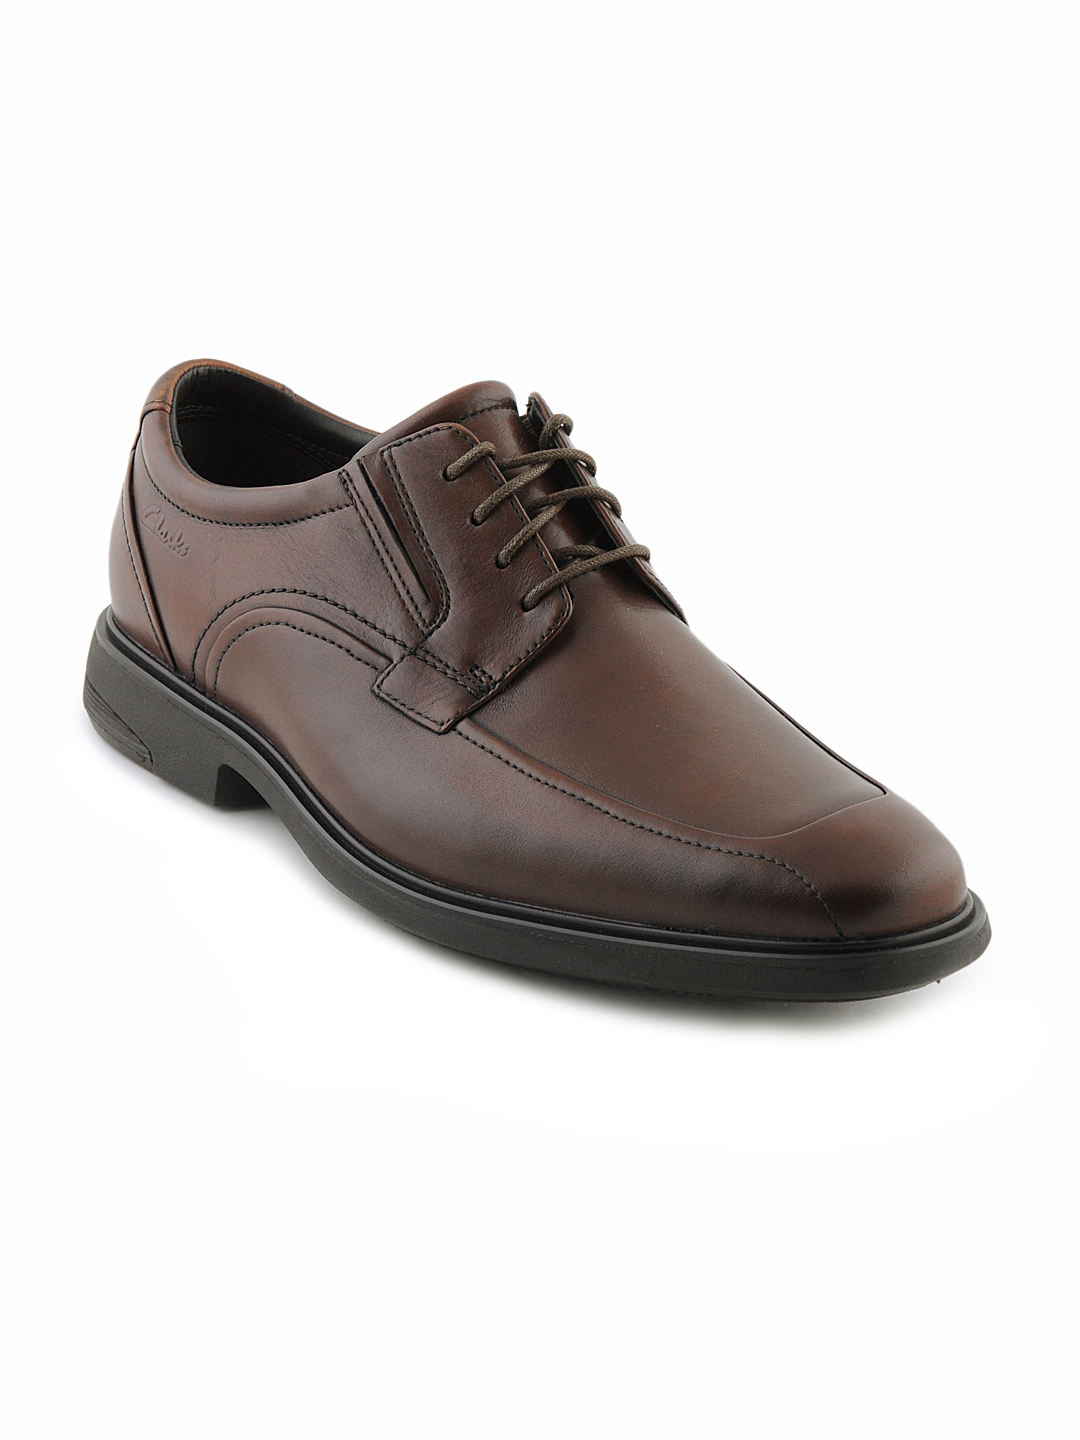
Clarks Men Brown Leather Formal Shoes
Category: Footwear / Shoes / Formal Shoes
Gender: Men
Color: Brown
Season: Summer 2013
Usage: Formal